Mar Thoma Sleeha Syro-Malabar Church, Thulappally

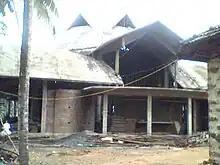
New church; while work in progress

St. Thomas Day which celebrates the death of Thomas the Apostle is the most important festival celebrated in the church and is attended by thousands of people. Held every 3 July.